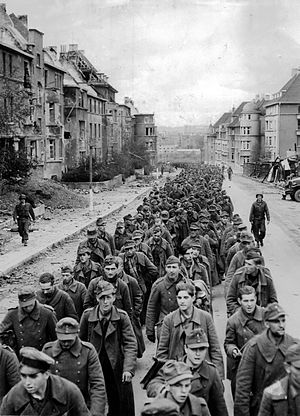
Slaget om Aachen / Slaget / Kampen om byen: 13. – 21. oktober
Tyske krigsfanger i Aachen
Slaget om Aachen var et slag under 2. verdenskrig, som blev udkæmpet 2. - 21. oktober 1944 i og omkring byen Aachen i Tyskland. I september 1944 var Wehrmacht blevet trængt tilbage til det egentlige Tyskland efter at være besejret i Frankrig af de Vestallierede. I løbet af felttoget i Frankrig vurderede de tyske ledere, at de havde mistet, hvad der var svarede til 25 komplet udrustede divisioner. Nu havde tyskerne 74 divisioner indsat i Frankrig. Trods disse tab kunne tyskerne trække sig tilbage til Siegfried-linjen og delvis genopbygge deres styrke. Det lykkedes dem at bringe den totale kampstyrke på Vestfronten op på omkring 230.000 mand. Selv om de ikke nødvendigvis var veltrænede eller velbevæbnede, blev de tyske forsvarere i høj grad hjulpet af de befæstninger, som udgjorde Siegfried-linjen. I løbet af september kom det til de første kampe omkring Aachen, og byens kommandant tilbød at overgive byen til de fremrykkende amerikanere. Hans kapitulationsbrev blev imidlertid opdaget af SS under en ransagning i Aachen, mens de civile var ved at blive evakueret. Adolf Hitler beordrede ham straks arresteret og udskiftede ham og hans division med Gerhard Wilcks 246.